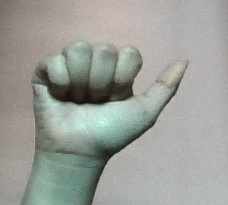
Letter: dhad